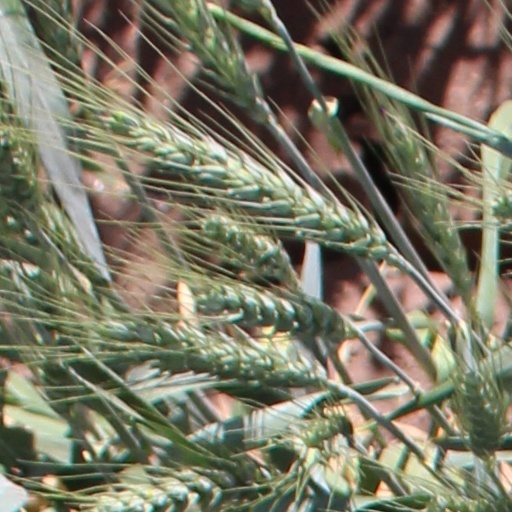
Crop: wheat